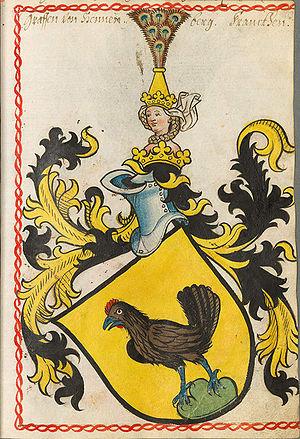
Philipp von Henneberg-Aschach-Römhild est prince-évêque de Bamberg de 1475 à sa mort.
Cette page comprend la liste des règnes de souverains européens supérieurs à 50 ans.